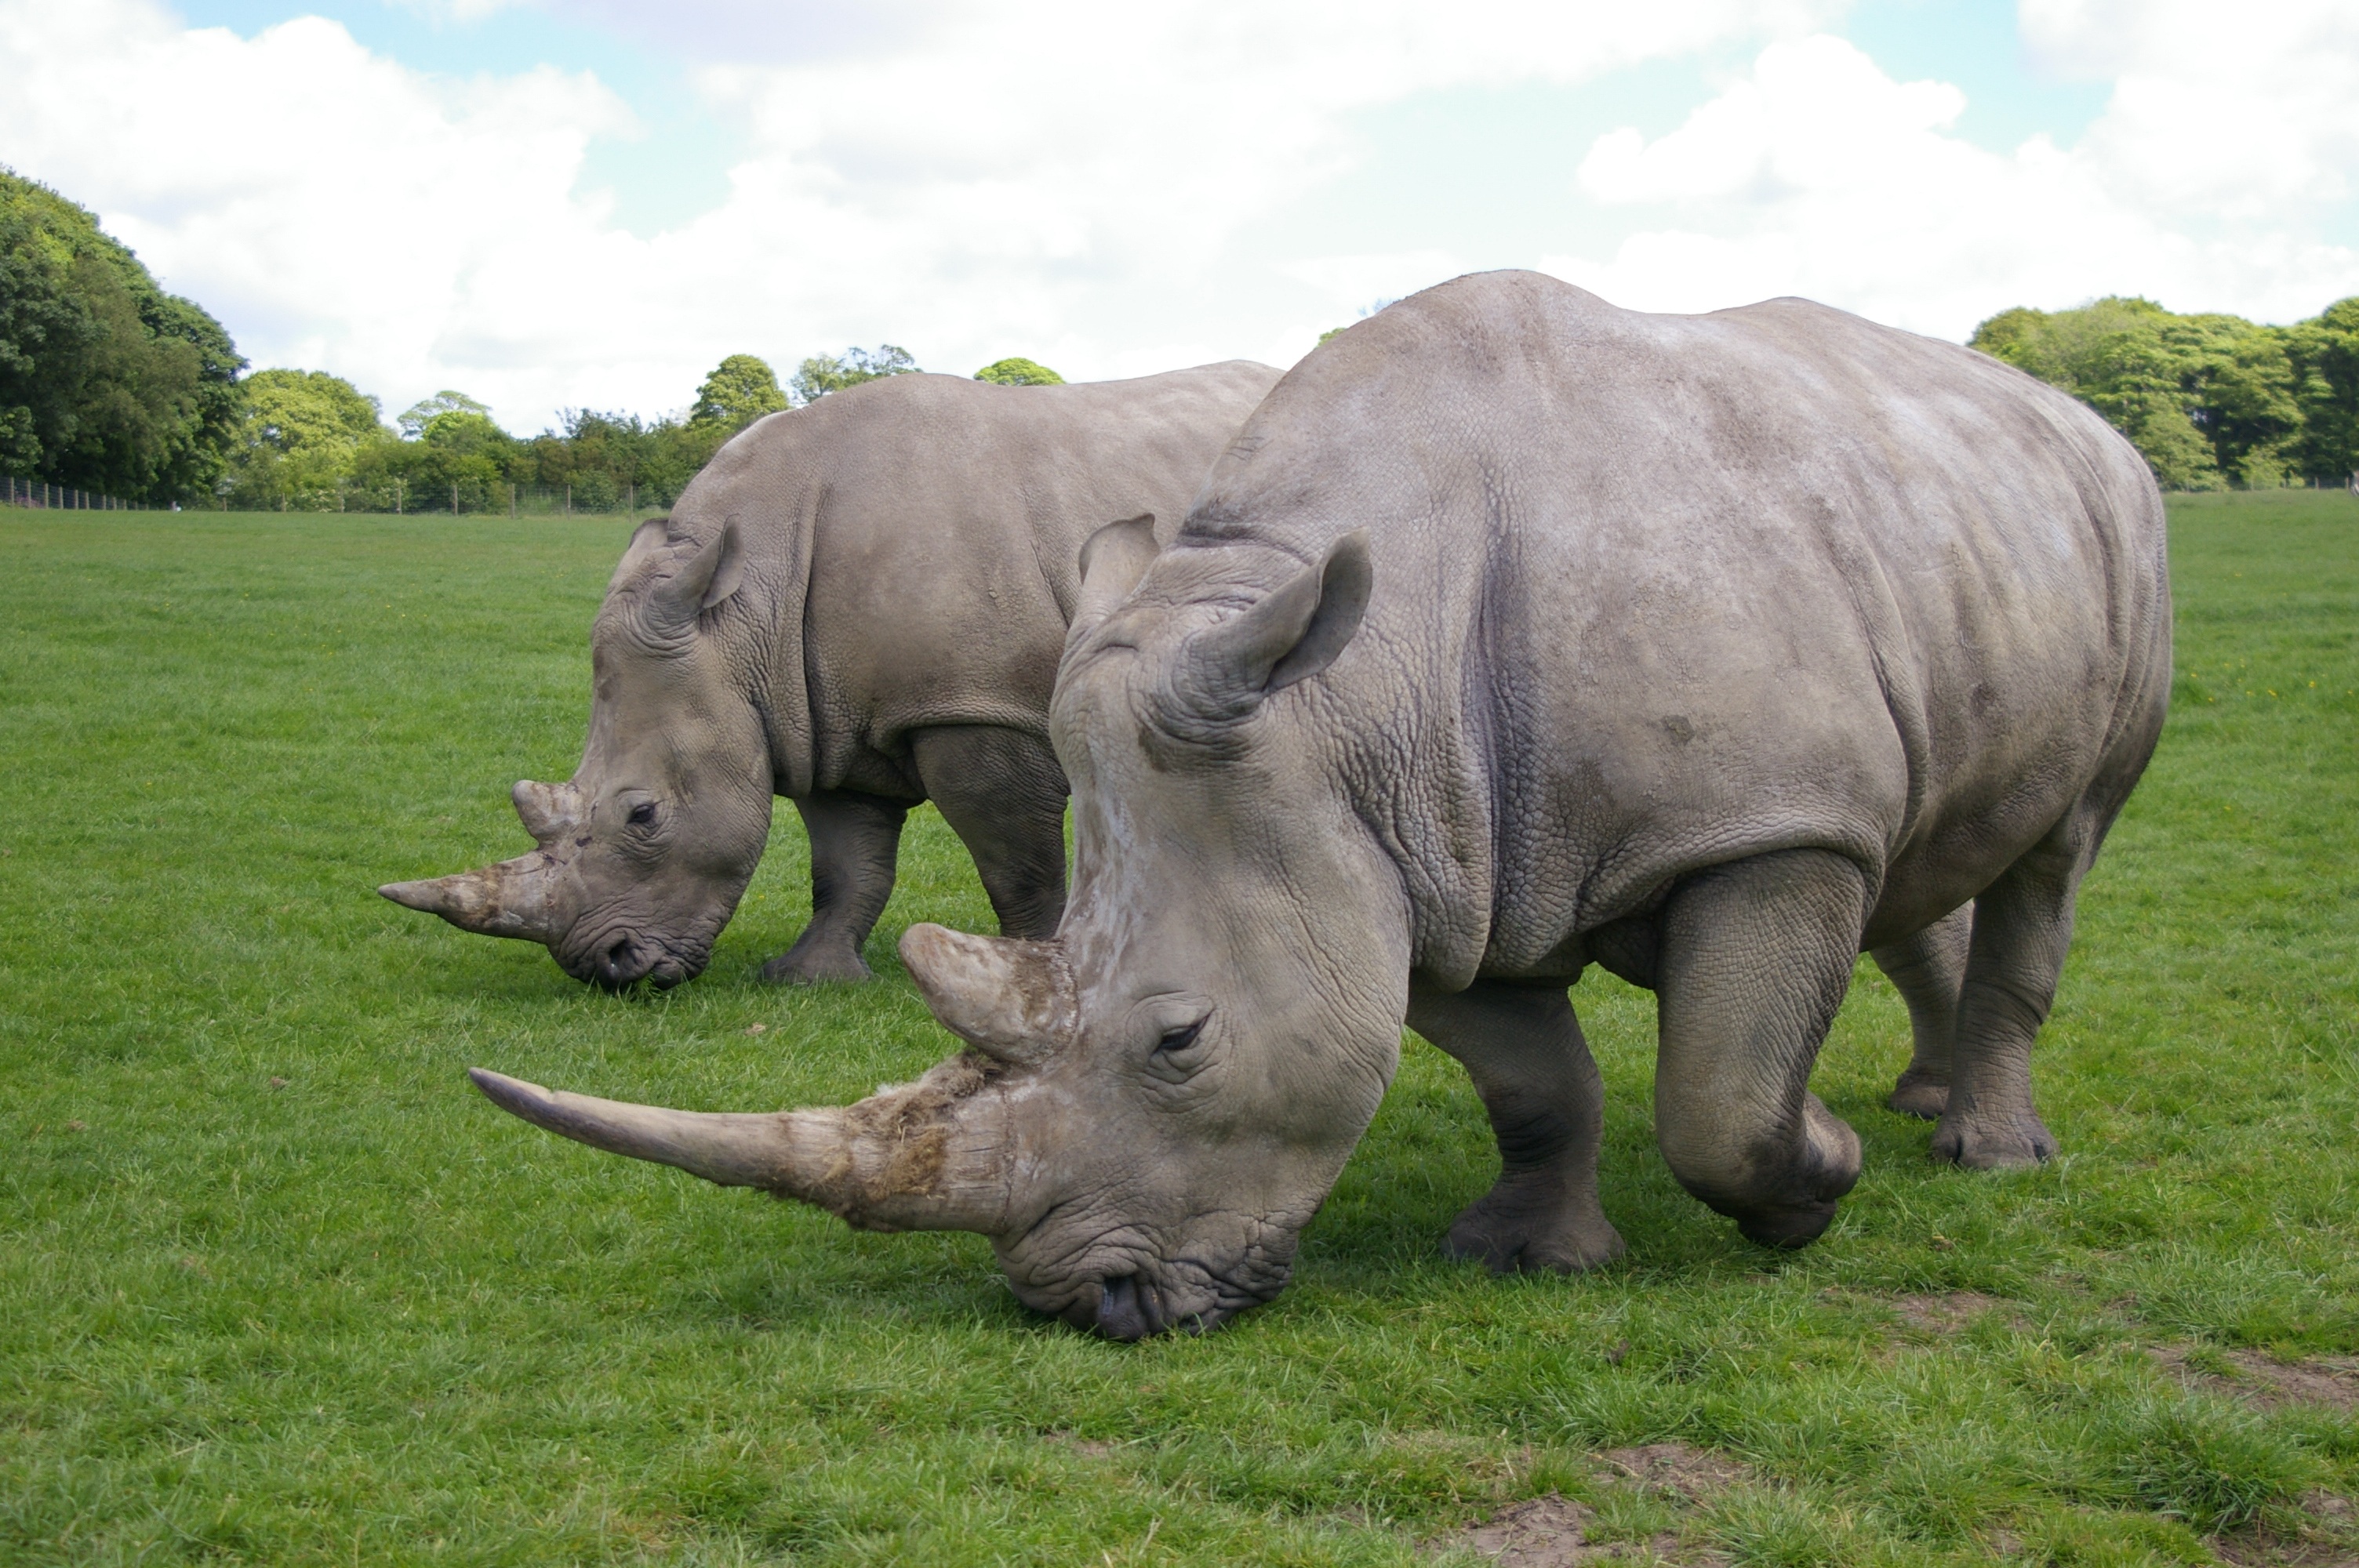
grass, wildlife, wild, park, mammal, fauna, rhino, rhinoceros, animals, mammals, safari, indian elephant